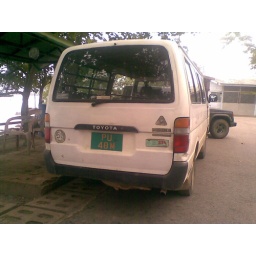
One of the vehicles spotted around Ubin . The license plate is green with white fonts.